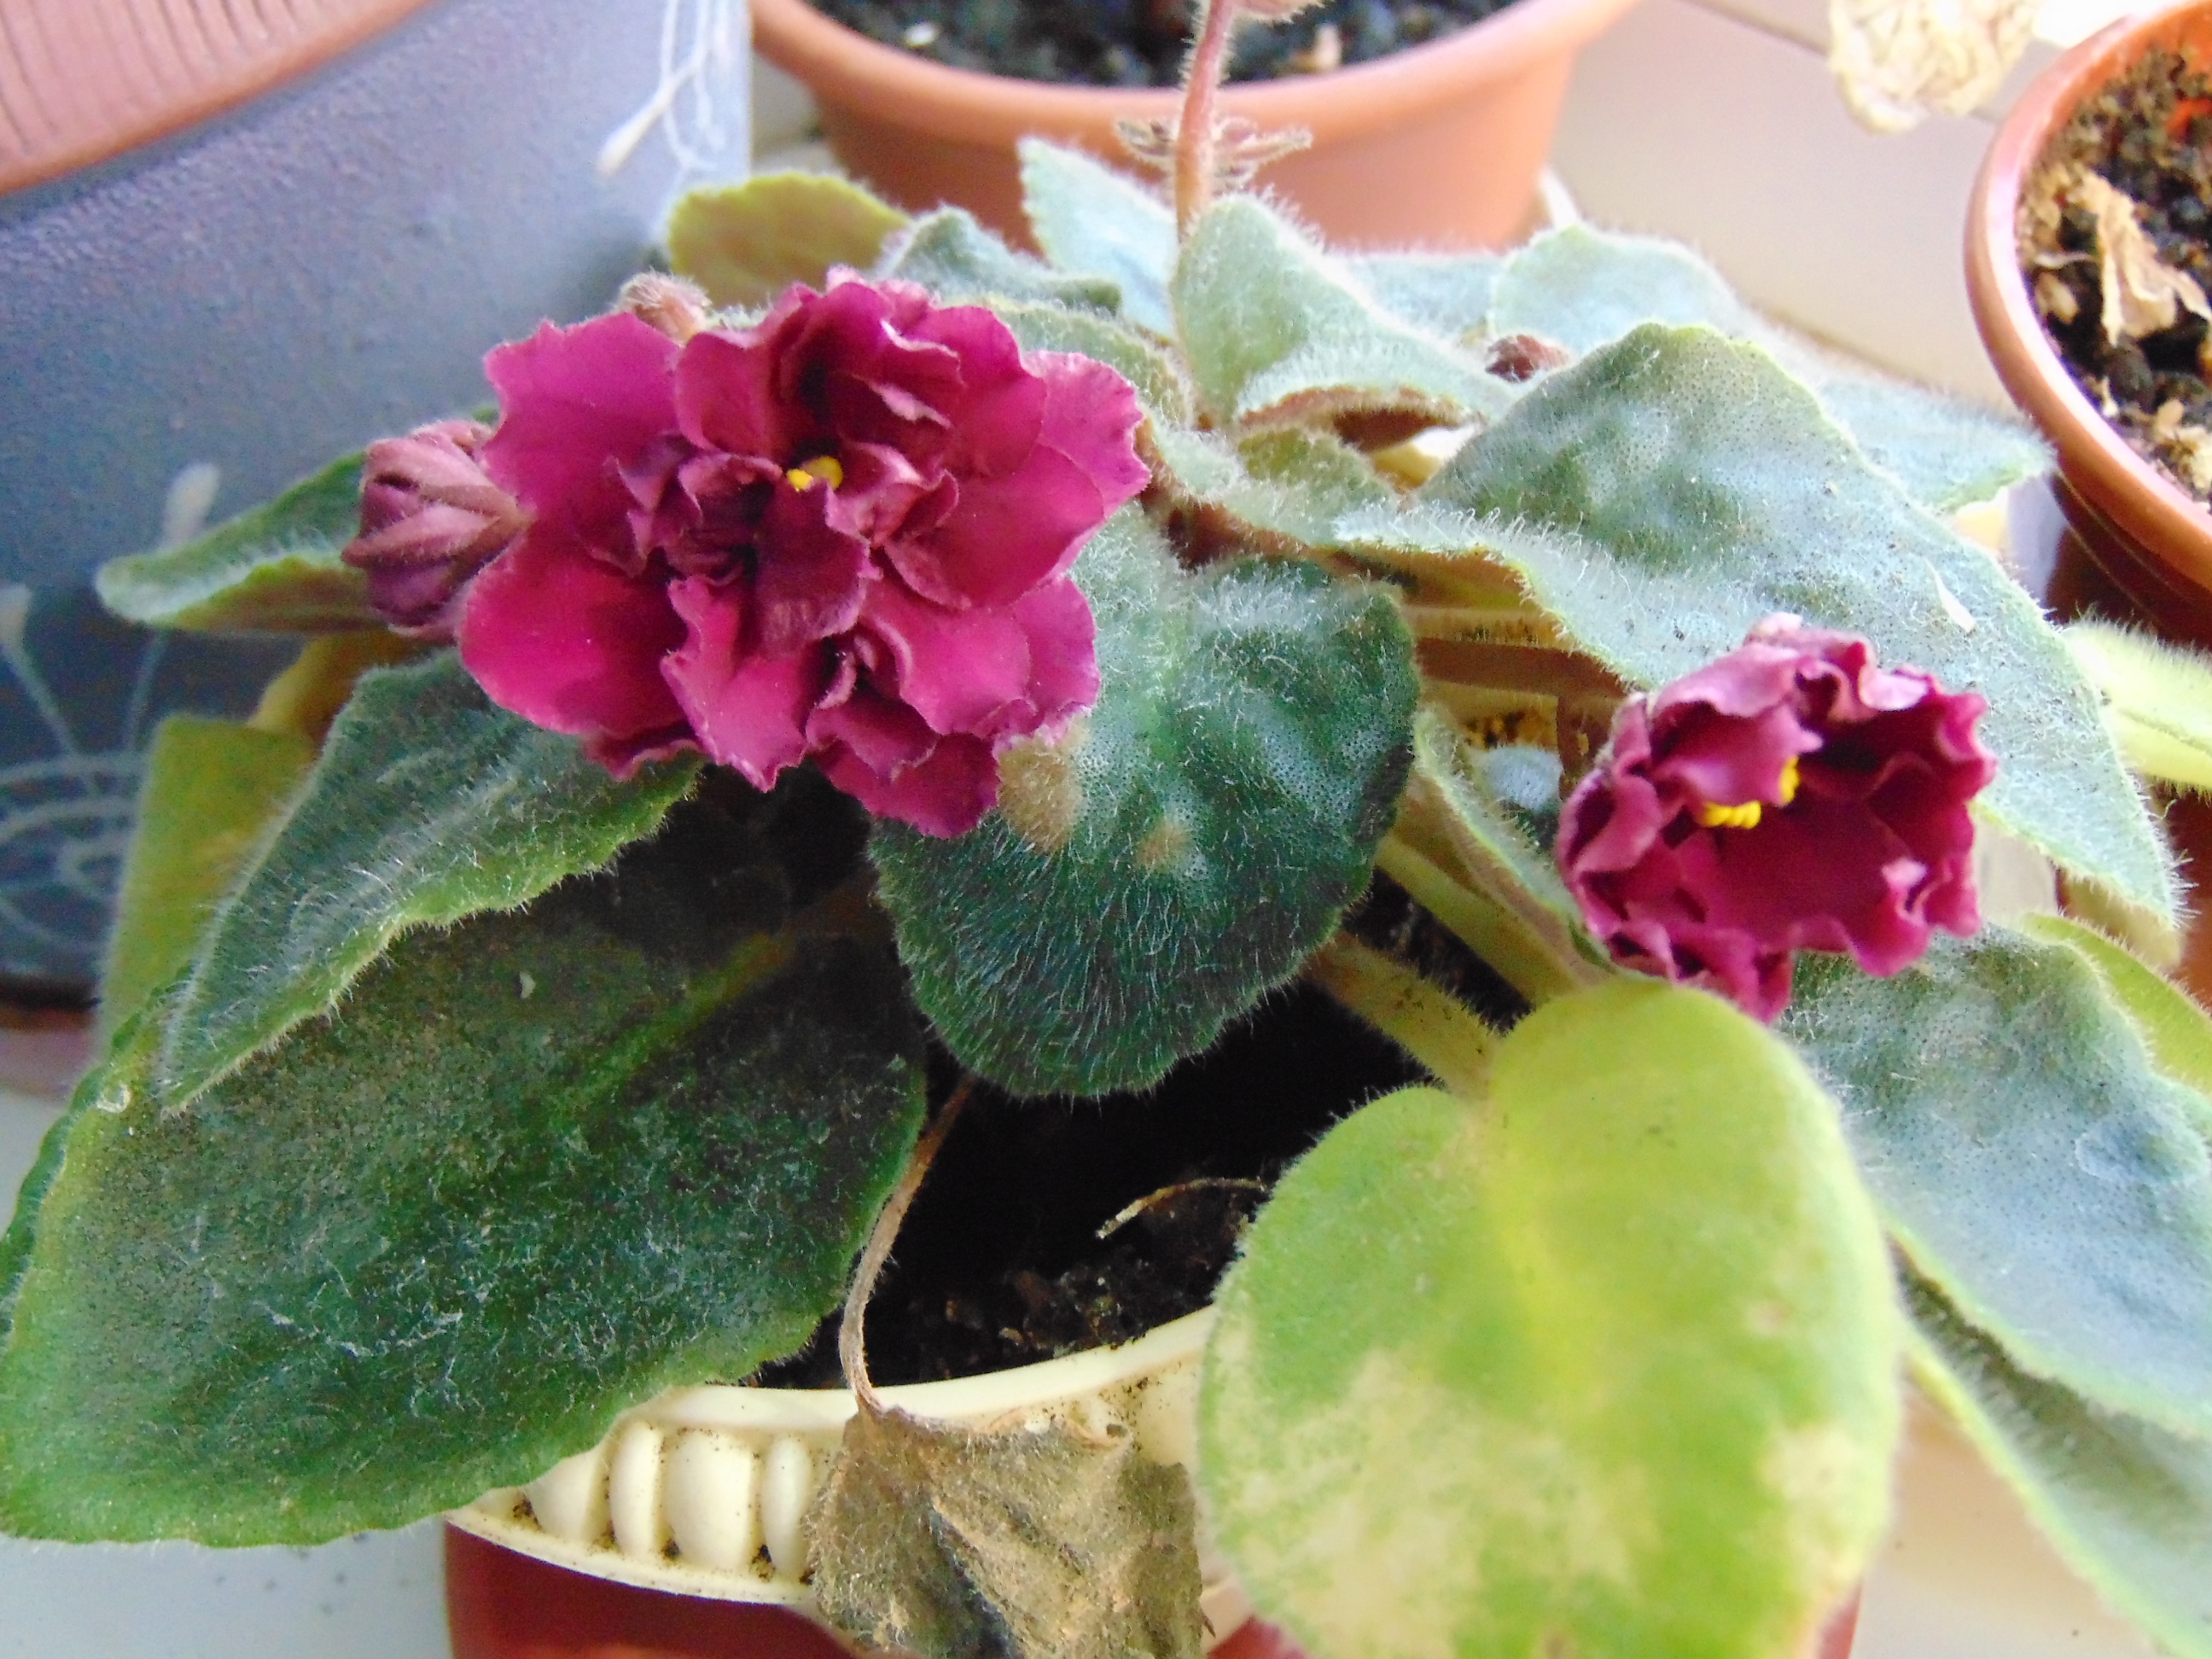
flowers, violets, beauty, plant, flowerpot, flower, petal, flowering plant, terrestrial plant, houseplant, annual plant, herbaceous plant, perennial plant, primula, thorns, spines, and prickles, pottery